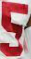
Number: 5